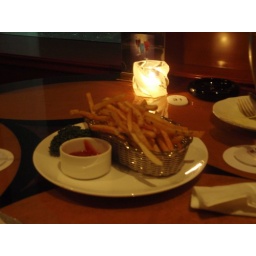
French Fries in the sky lounge